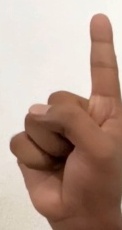
ASL sign: 1